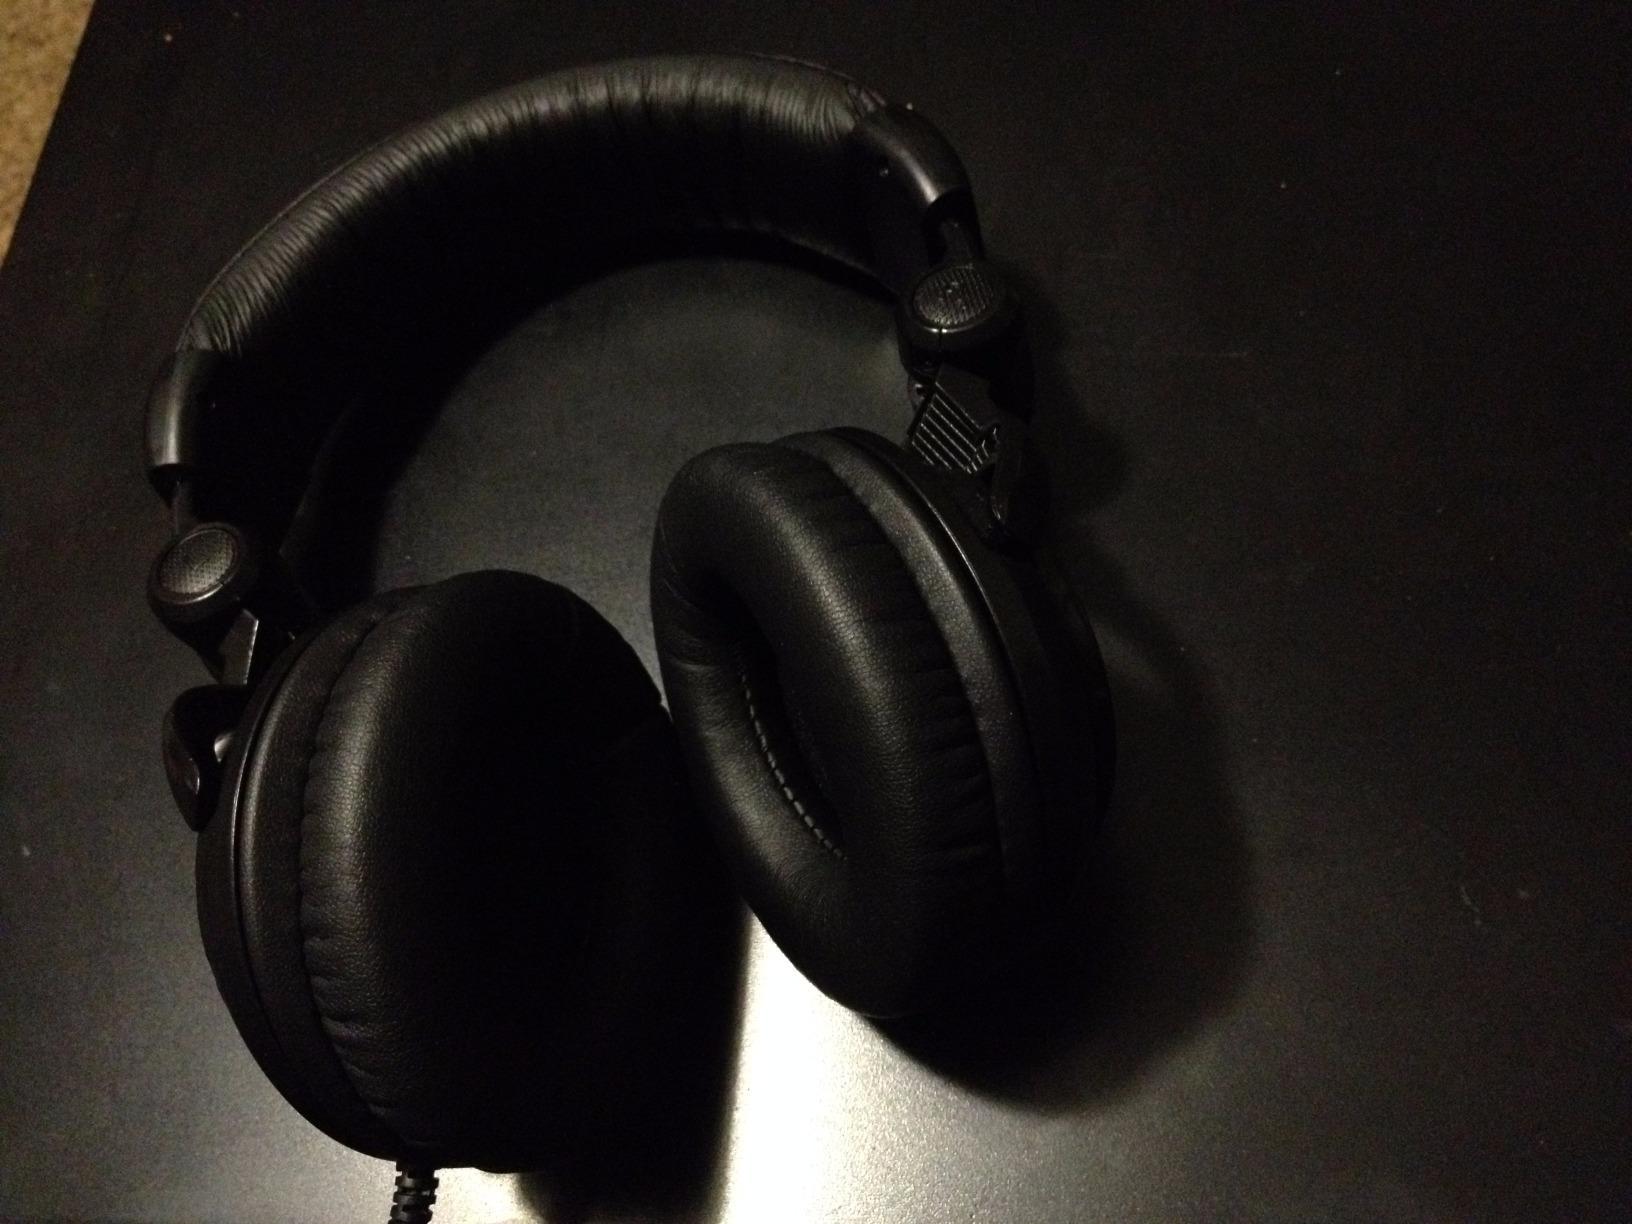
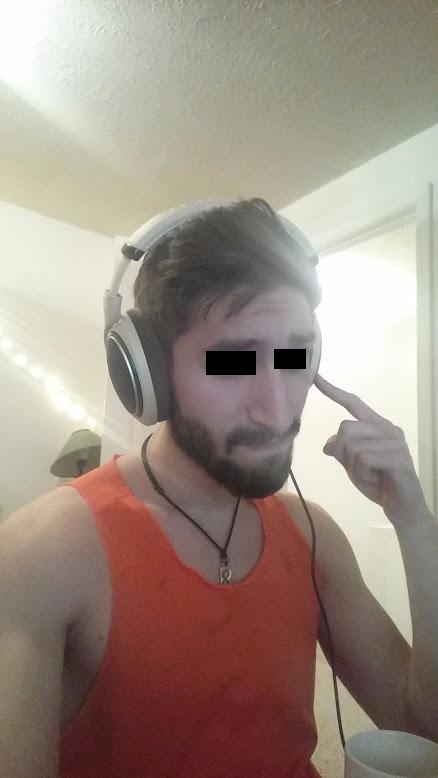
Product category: headphones
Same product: no